Ultimate tic-tac-toe

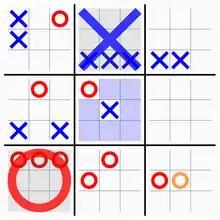
Incomplete ultimate tic-tac-toe game (the large 'X's and 'O's represent small boards that are won by that player). The previous move was O playing in the center square of the bottom-right board, forcing X to play their next move in smaller board located in the center of the larger board (highlighted in blue).

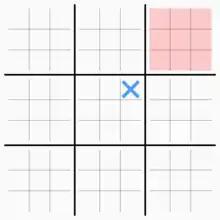
Since X played in the top-right corner of the small board, O is forced to play their next move in the top-right small board of the larger board (highlighted in red).

Ultimate tic-tac-toe (also known as UTT, super tic-tac-toe, meta tic-tac-toe, (tic-tac-toe)², strategic tic-tac-toe, or Ultimate Noughts and Crosses) is a board game composed of nine tic-tac-toe boards arranged in a 3 × 3 grid. Players take turns playing on the smaller tic-tac-toe boards until one of them wins on the larger board. Compared to traditional tic-tac-toe, strategy in this game is conceptually more difficult and has proven more challenging for computers.